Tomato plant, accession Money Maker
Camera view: vertical (180 deg); turntable rotation: 240 degrees
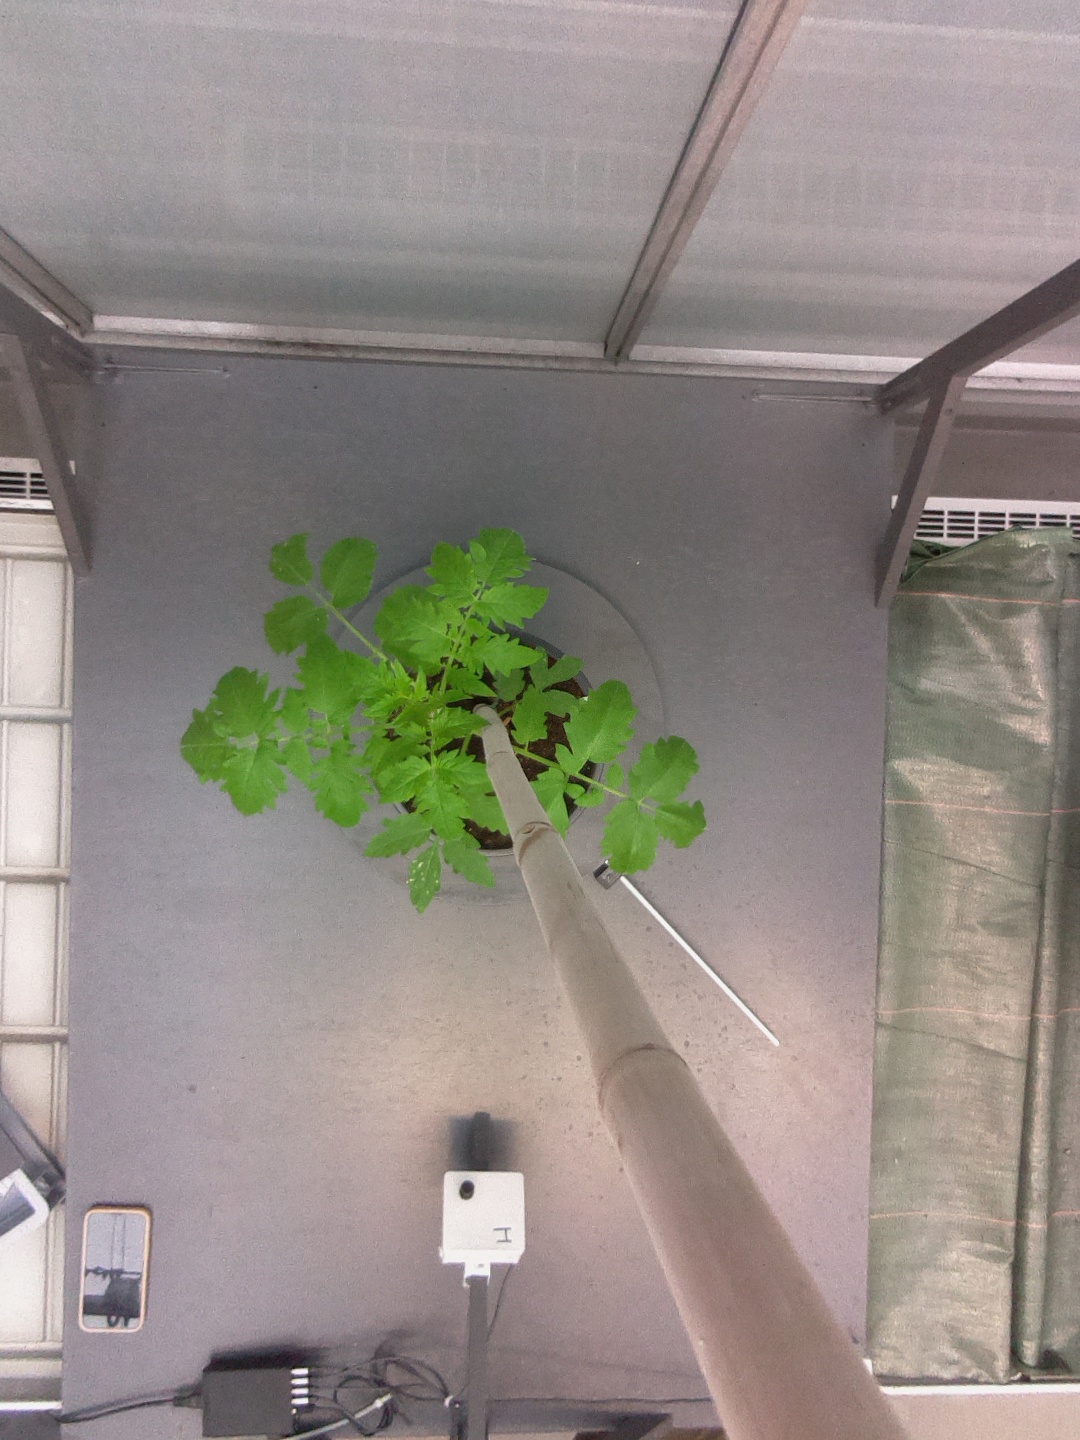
BBCH growth stage 13: 6 of true leaves visible